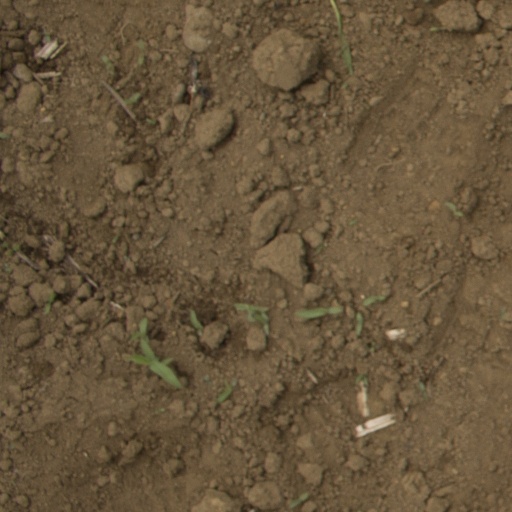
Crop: Jerusalem artichoke